Conservatism in Hong Kong

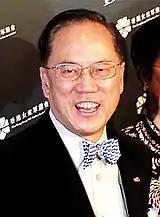
Donald Tsang, Financial Secretary (1995–2001) and Chief Executive (2005–12).

In March 2005, Tung resigned as Chief Executive for health reasons, and was succeeded by Chief Secretary for Administration Donald Tsang who was a civil servant for nearly forty years. By co-opting supporters and some pro-democracy elites into the Strategic Development Commission, Tsang portrayed himself as the master of social and political harmony. In December, the Tsang administration's constitutional reform blueprint proposed the Election Committee selecting the Chief Executive be widened from 800 to 1,600 members in 2007 and empowered directly elected and appointed District Council members to elect six of the expanded 70-member Legislative Council in 2008. The bill was ultimately defeated by the pan-democracy camp as they argued the Tsang's reform blueprint was too conservative while the conservatives accused the liberals of being obstinate.